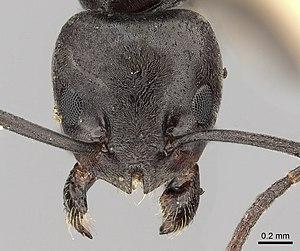
Le complexe taxonomique de Tapinoma nigerrimum est un ensemble de quatre espèces de fourmis : Tapinoma nigerrimum, Tapinoma darioi Seifert et al, 2017, Tapinoma magnum Mayr, 1861 et Tapinoma ibericum Santschi, 1925. Il fait partie de la sous-famille des Dolichoderinae.